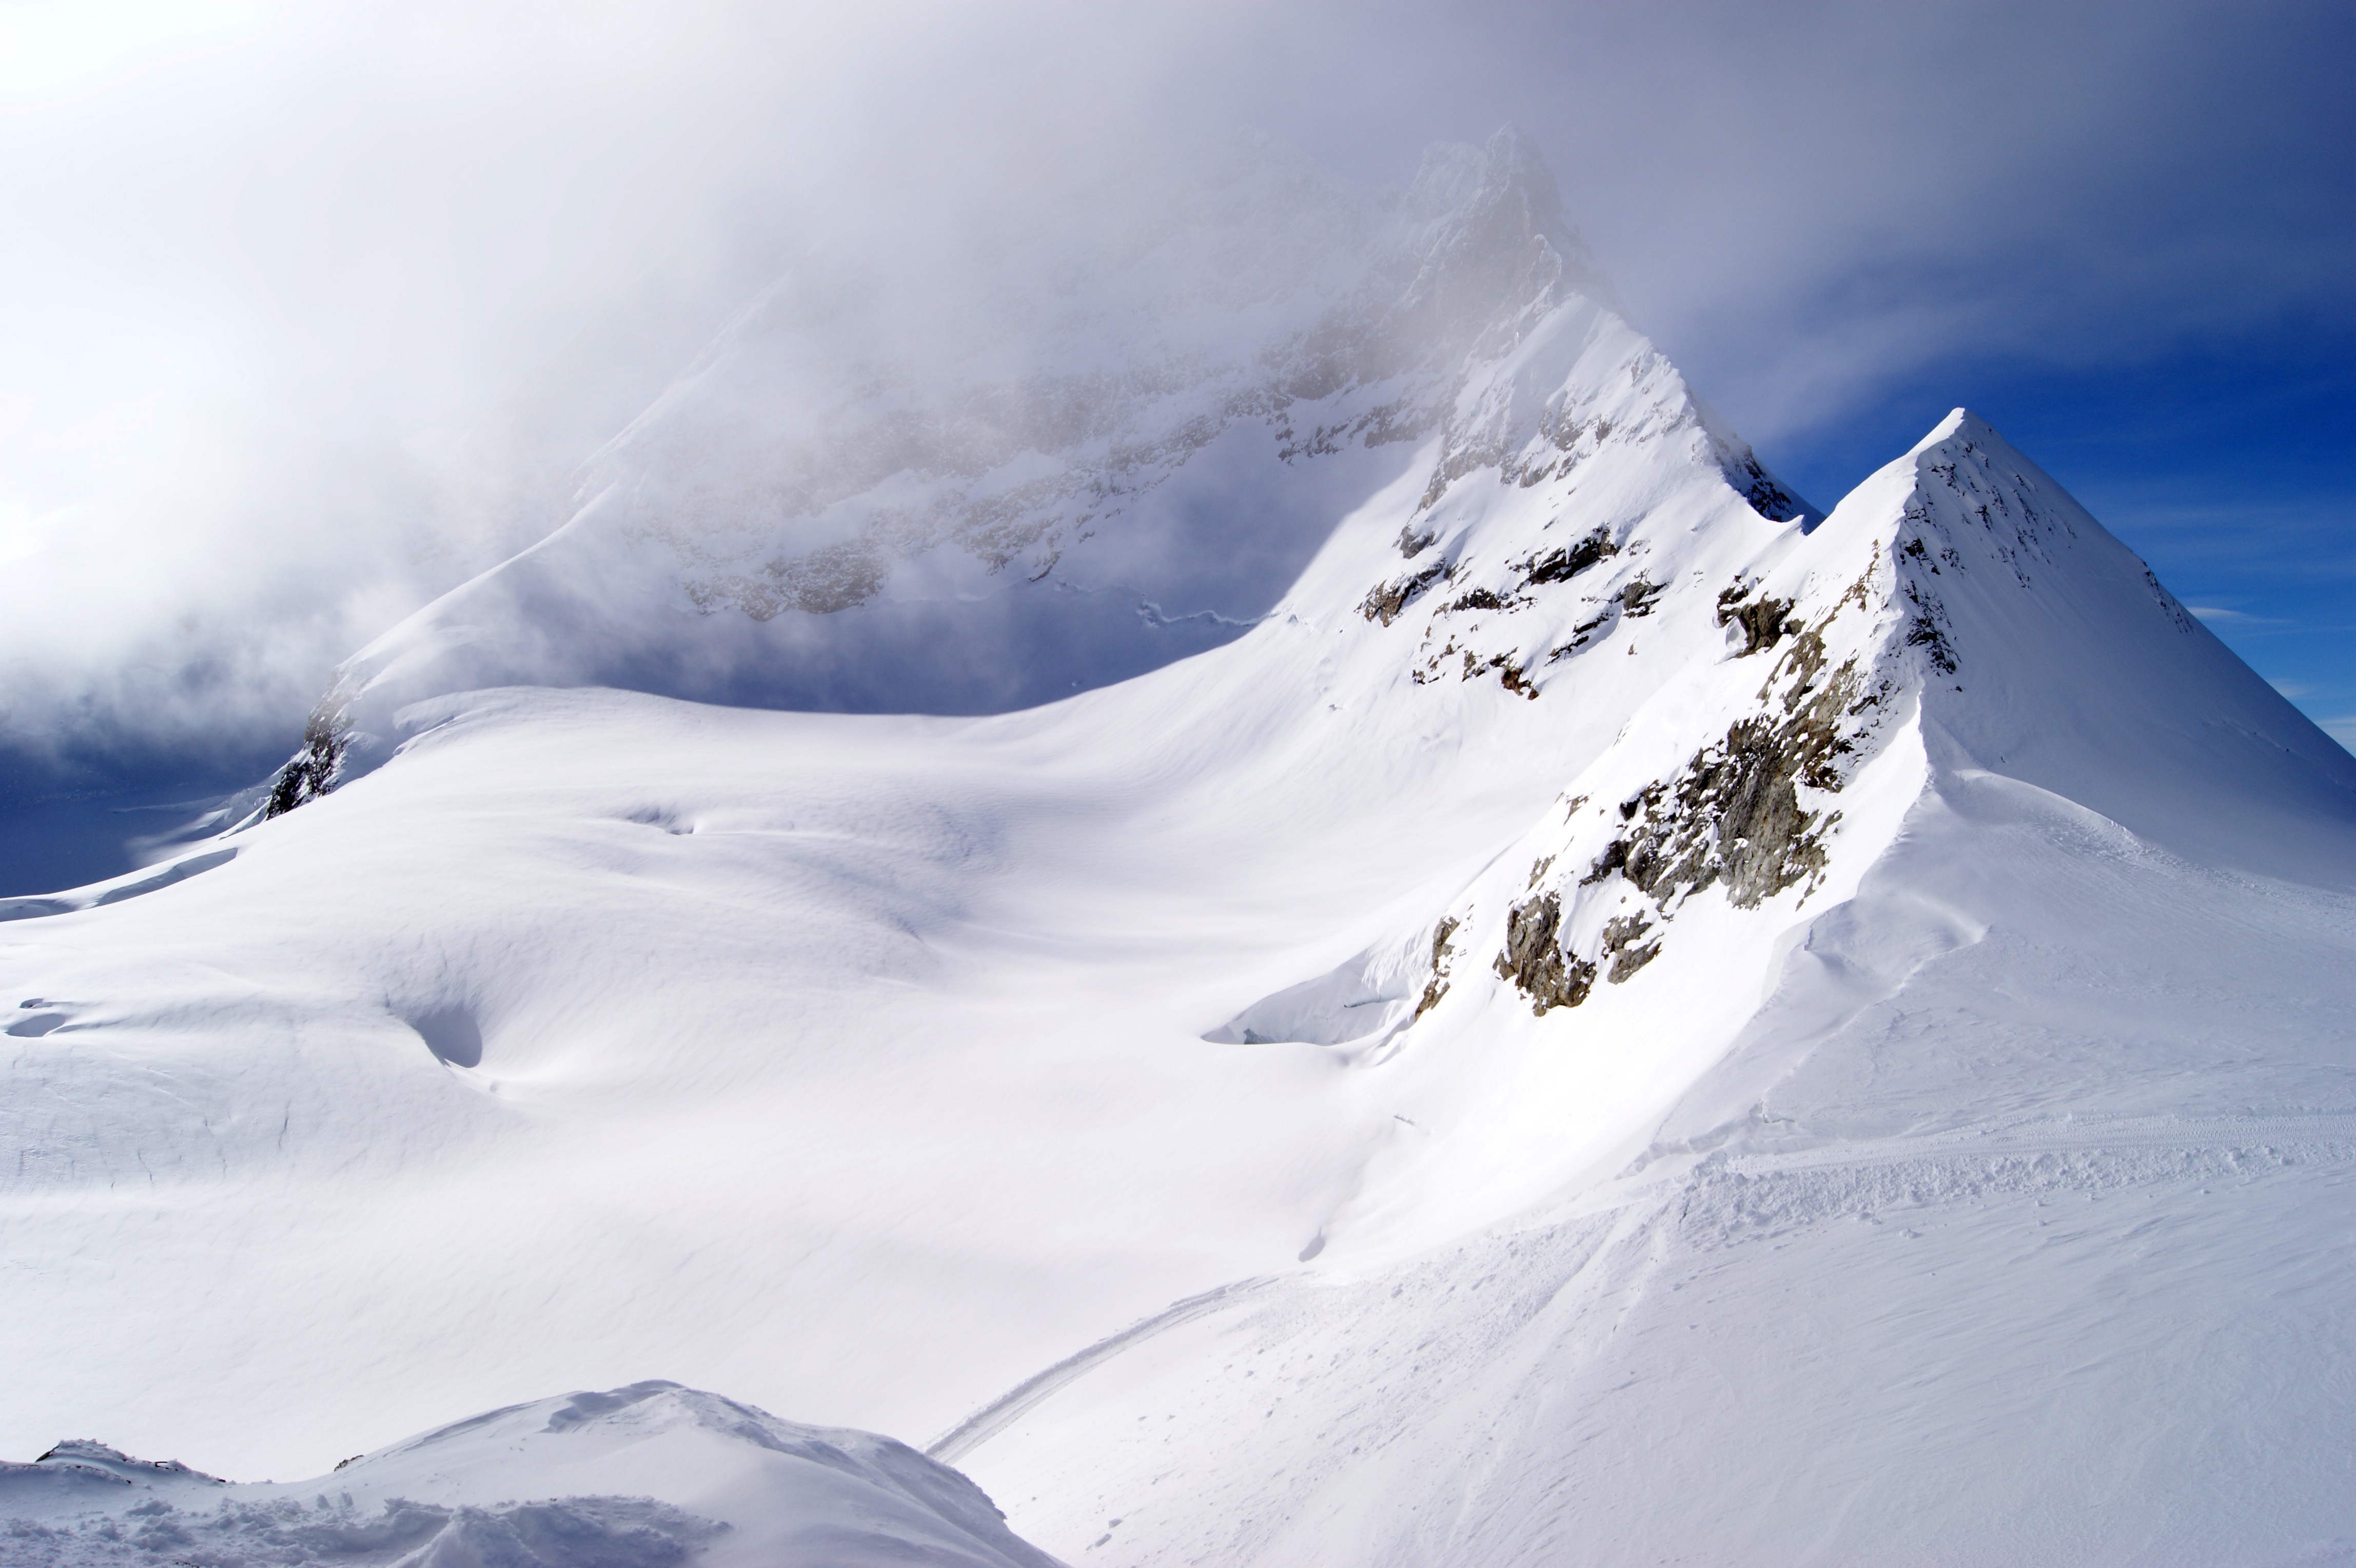
nature, mountain, snow, cold, winter, sun, fog, mountain range, weather, snowy, alpine, skiing, season, ridge, summit, winter sport, mountains, alps, piste, snow landscape, landform, ski touring, jungfraujoch, ski mountaineering, geographical feature, mountainous landforms, geological phenomenon